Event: Nepal Earthquake
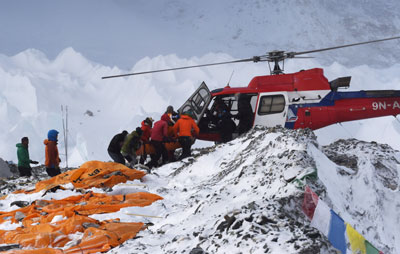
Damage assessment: damage